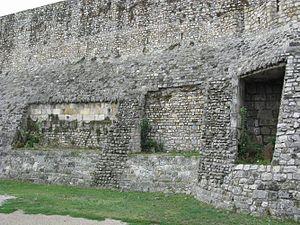
Les vestiges de Singidunum sont situés sur le territoire de l'actuel centre ville de Belgrade, en Serbie, et couvrent une période comprise entre le Iᵉʳ et le VIIᵉ siècle. Singidunum fut fondé au IIIᵉ siècle av. J.-C. par le peuple celte des Scordisques. Elle fut conquise et fortifiée par les Romains.
Belgrade est la capitale et la plus grande ville de Serbie. Au recensement de 2011, la ville intra muros comptait 1 233 796 habitants et, avec le district dont elle est le centre, appelé Ville de Belgrade, 1 687 132 habitants en 2017, cela représente 24 % de la population totale de Serbie.
Les sites archéologiques protégés en Serbie constituent une catégorie de biens culturels nationaux inscrits sur une liste de monuments bénéficiant de la protection de l'État. Il s'agit d'un troisième ensemble au sein des sites archéologiques de la République, classés après les sites archéologiques d'importance exceptionnelle et les sites archéologiques de grande importance.